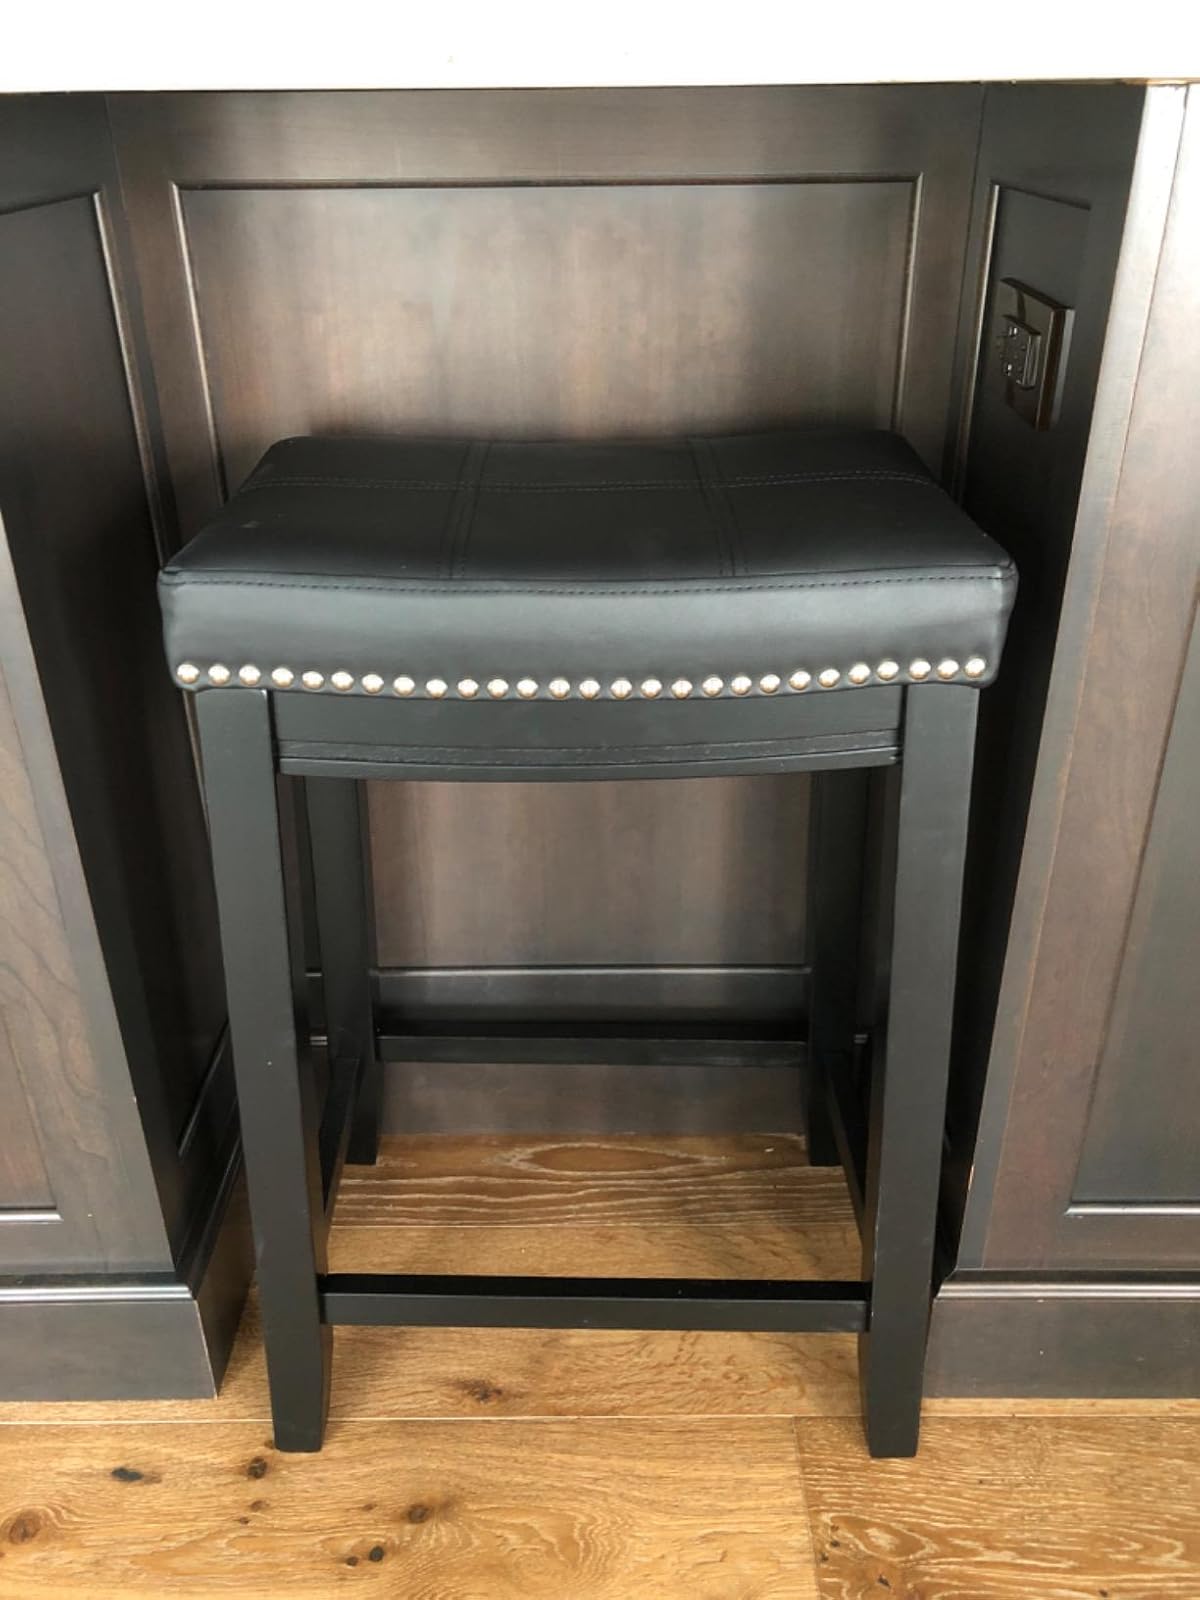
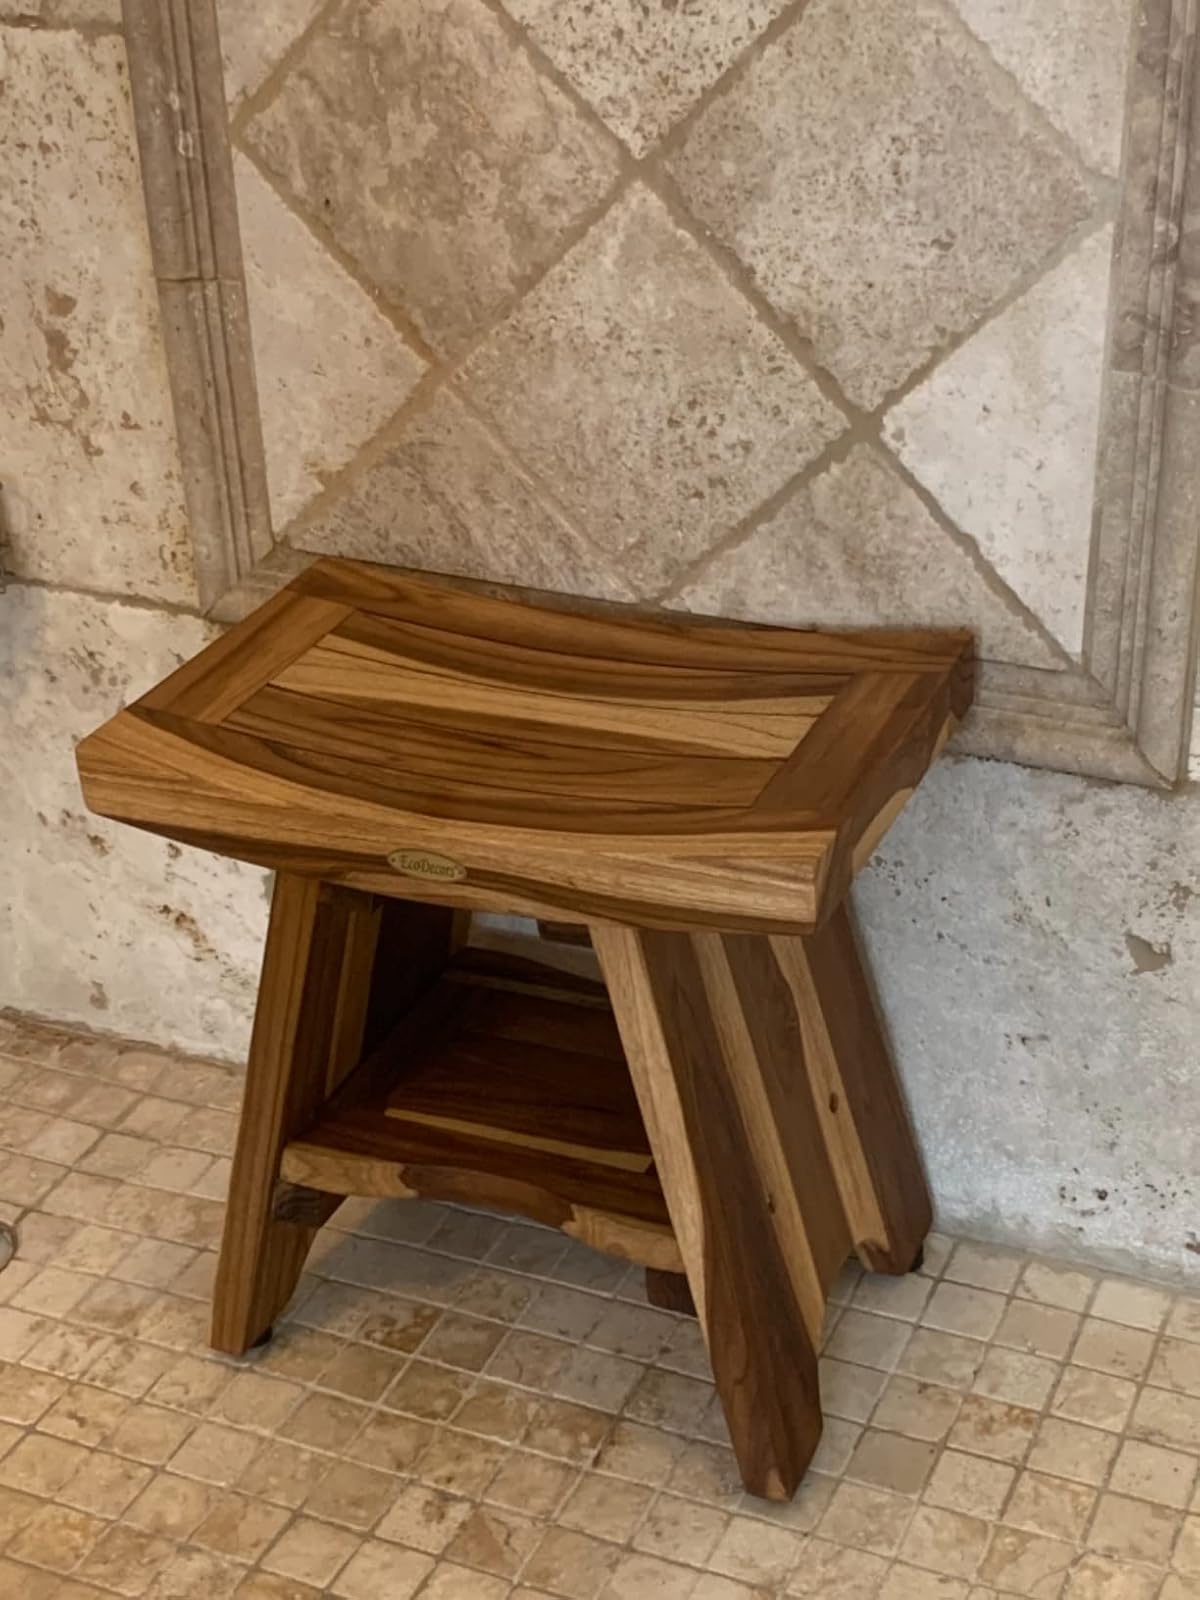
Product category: stool
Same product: no